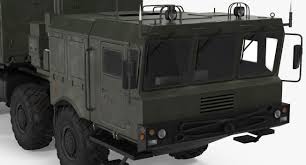
Label: Air Defense